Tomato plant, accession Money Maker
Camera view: vertical (180 deg); turntable rotation: 330 degrees
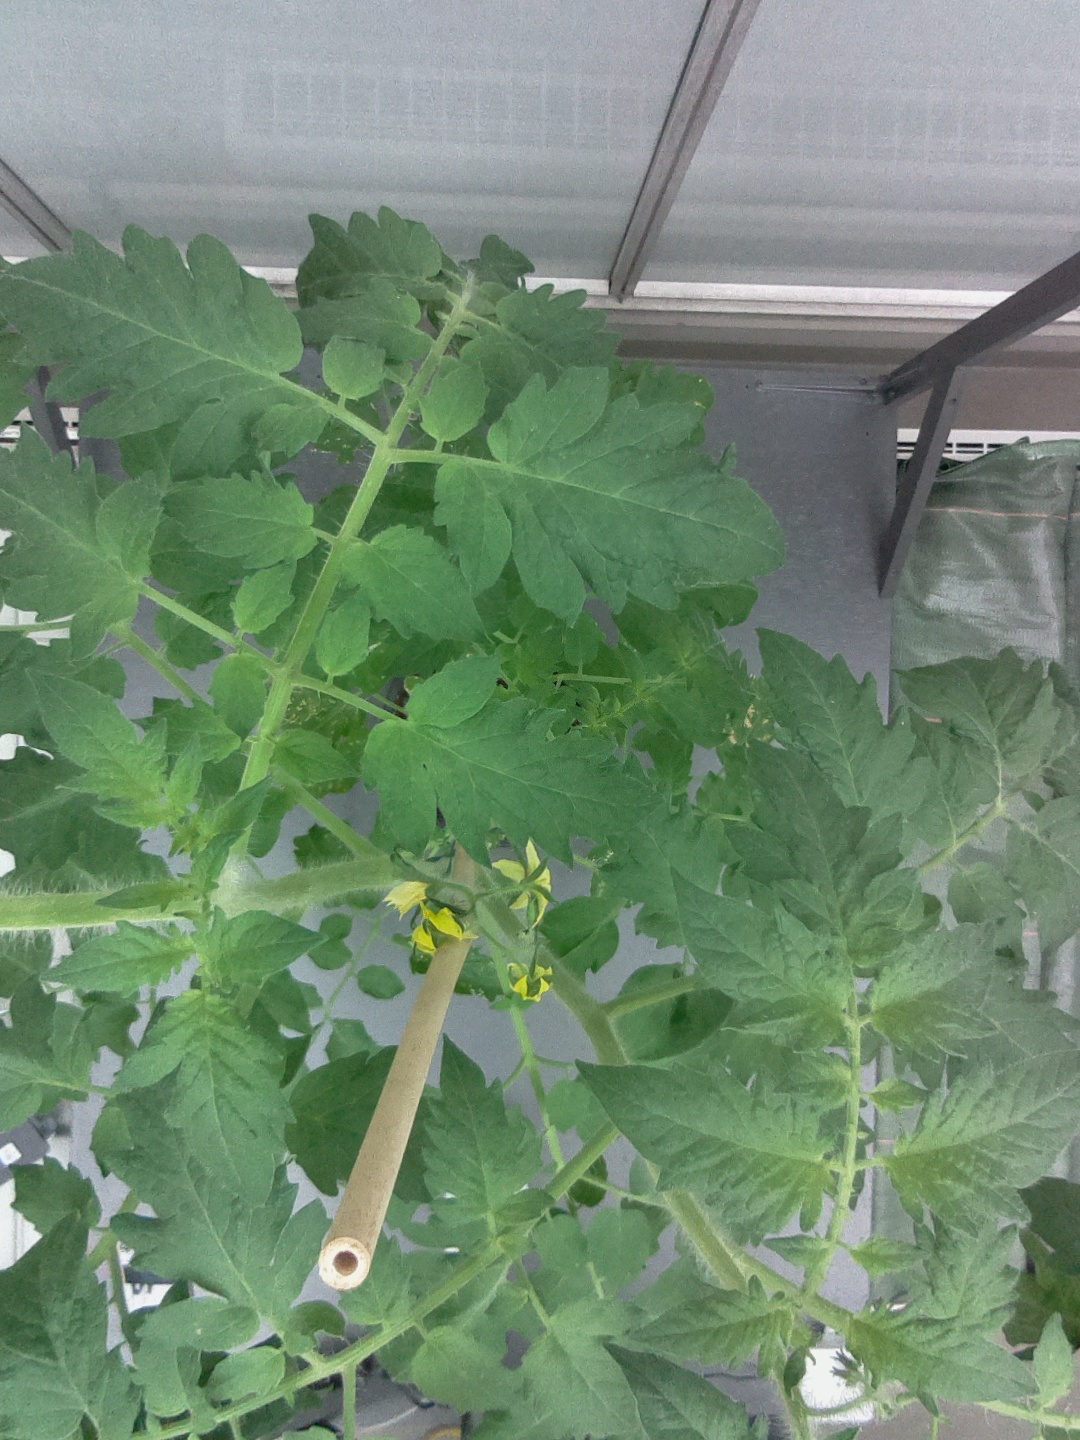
BBCH growth stage 65: Full flowering, 50%-60% of flowers open, first petals falling